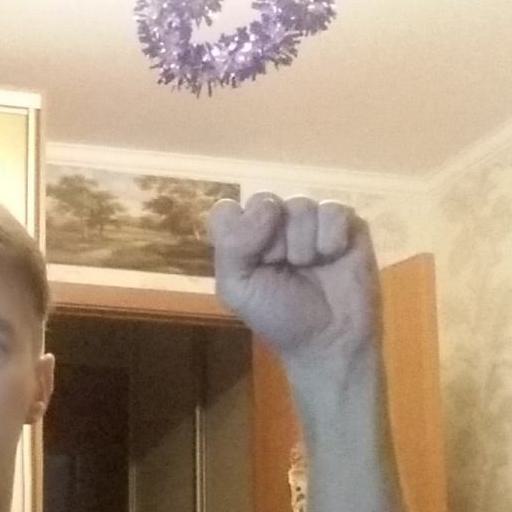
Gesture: fist